Henry T. Oxnard

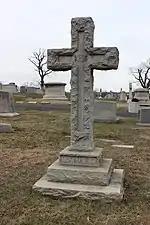
Grave of Oxnard at Mount Olivet Cemetery

Henry Oxnard died on June 8, 1922, in New York City. He is interred at Mount Olivet Cemetery in Washington, D.C.